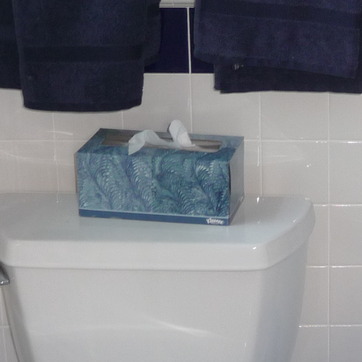
Material: paper